Takumi Minamino

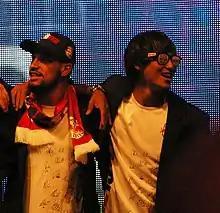
Minamino (right) celebrating winning the 2014–15 Austrian Football Bundesliga with Red Bull Salzburg

In the 2015–16 season, Minamino made a good start to the season when he scored his first goal of the season, in a 7–0 win over Deutschlandsberger SC in the first round of the Austrian Cup. He then scored five goals throughout August, starting with a brace against SV Ried, Dinamo Minsk in the UEFA Europa League campaign and Sturm Graz. In a 4–2 win over SV Grödig on 12 September 2015, Minamino scored a brace before setting up the club's fourth goal of the game. He then scored two goals in two matches between 4 October 2015 and 17 October 2015 against Rapid Wien and FC Admira Wacker Mödling. However, Minamino suffered a goal drought for the next four months and it was finally ended on 28 February 2016 when he scored in a 4–1 win over Austria Wien. He later scored two more goals later in the 2015–16 season. Minamino then helped the side win the league for the second consecutive time in his Red Bull Salzburg career. Twelve days later after helping the side win the league, he came on as a substitute in the second half in the final of the Austrian Cup. At the end of the 2015–16 season, Minamino went on to make 40 appearances and scoring 13 times in all competitions.